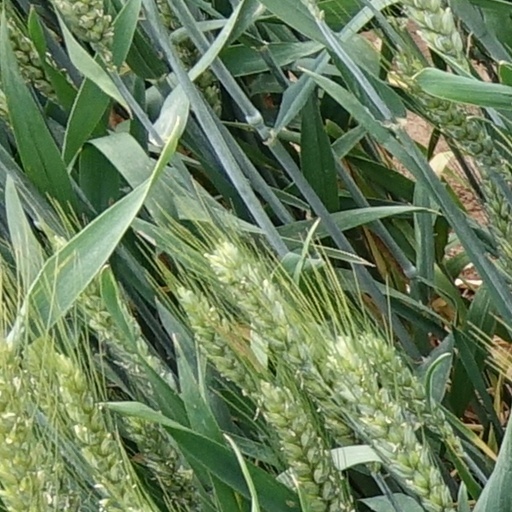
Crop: wheat